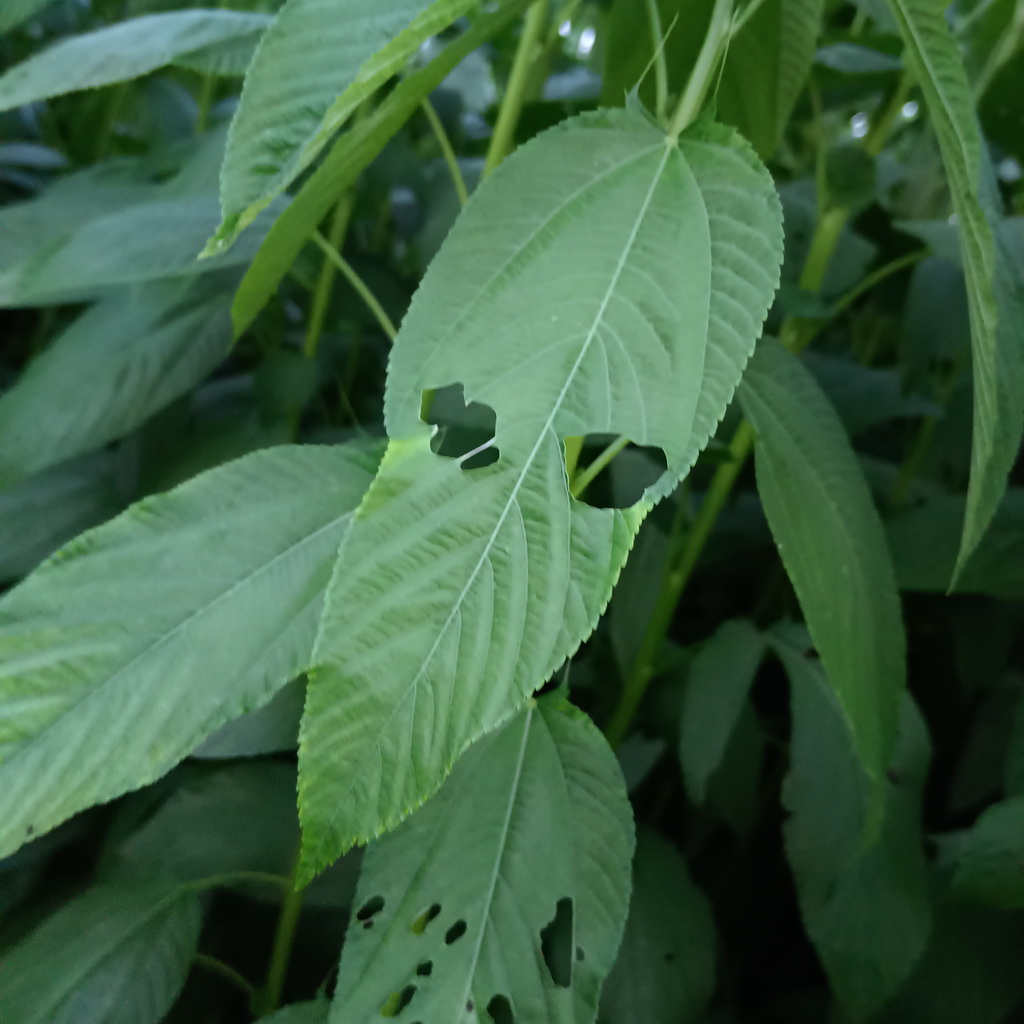
Label: Holed